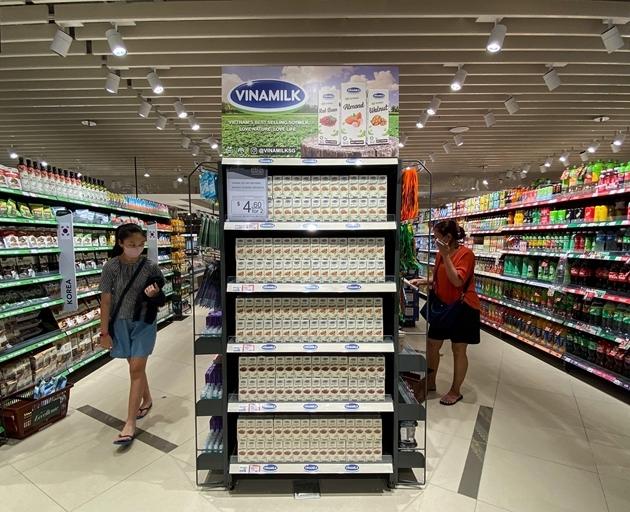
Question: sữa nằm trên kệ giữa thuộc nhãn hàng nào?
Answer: sữa thuộc nhãn hàng vinamilk